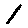
Label: 1